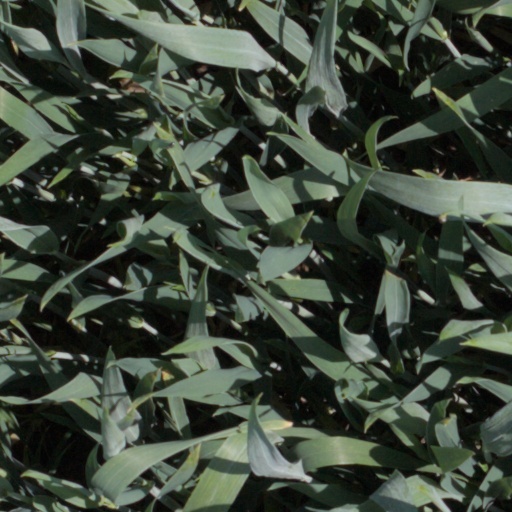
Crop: wheat